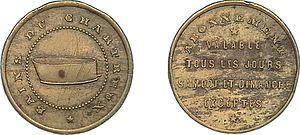
Les bains publics sont des lieux d'hygiène corporelle accessibles à des personnes ne demeurant pas dans le même bâtiment.